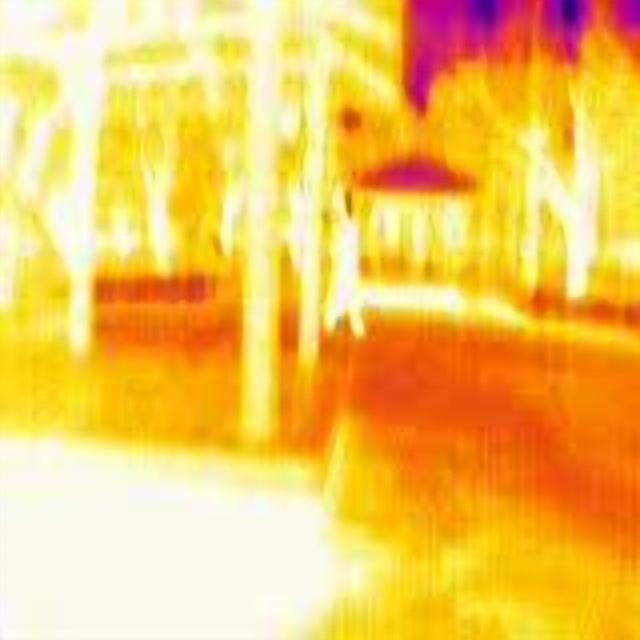
Detected objects:
label: person